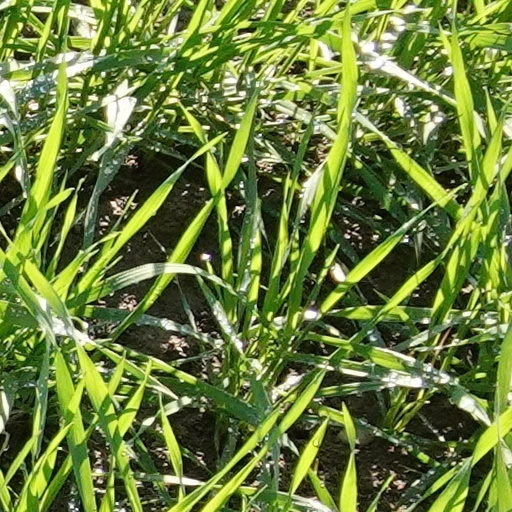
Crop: wheat